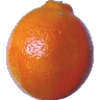
Label: Tangelo 1